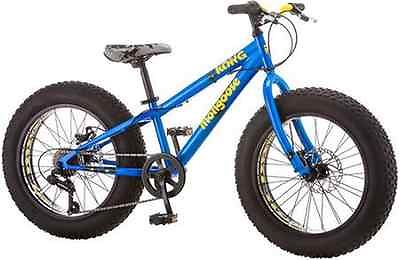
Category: bicycle